List of aircraft of Argentine Naval Aviation

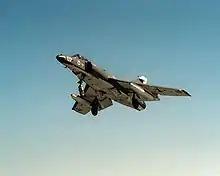
A Super Etendard approaching USS "Abraham Lincoln"

This is a list of all aircraft (fixed-wing and rotary-wing) obtained or operated by the Argentine Naval Aviation since its formation. For the current inventory please refer to the main article.